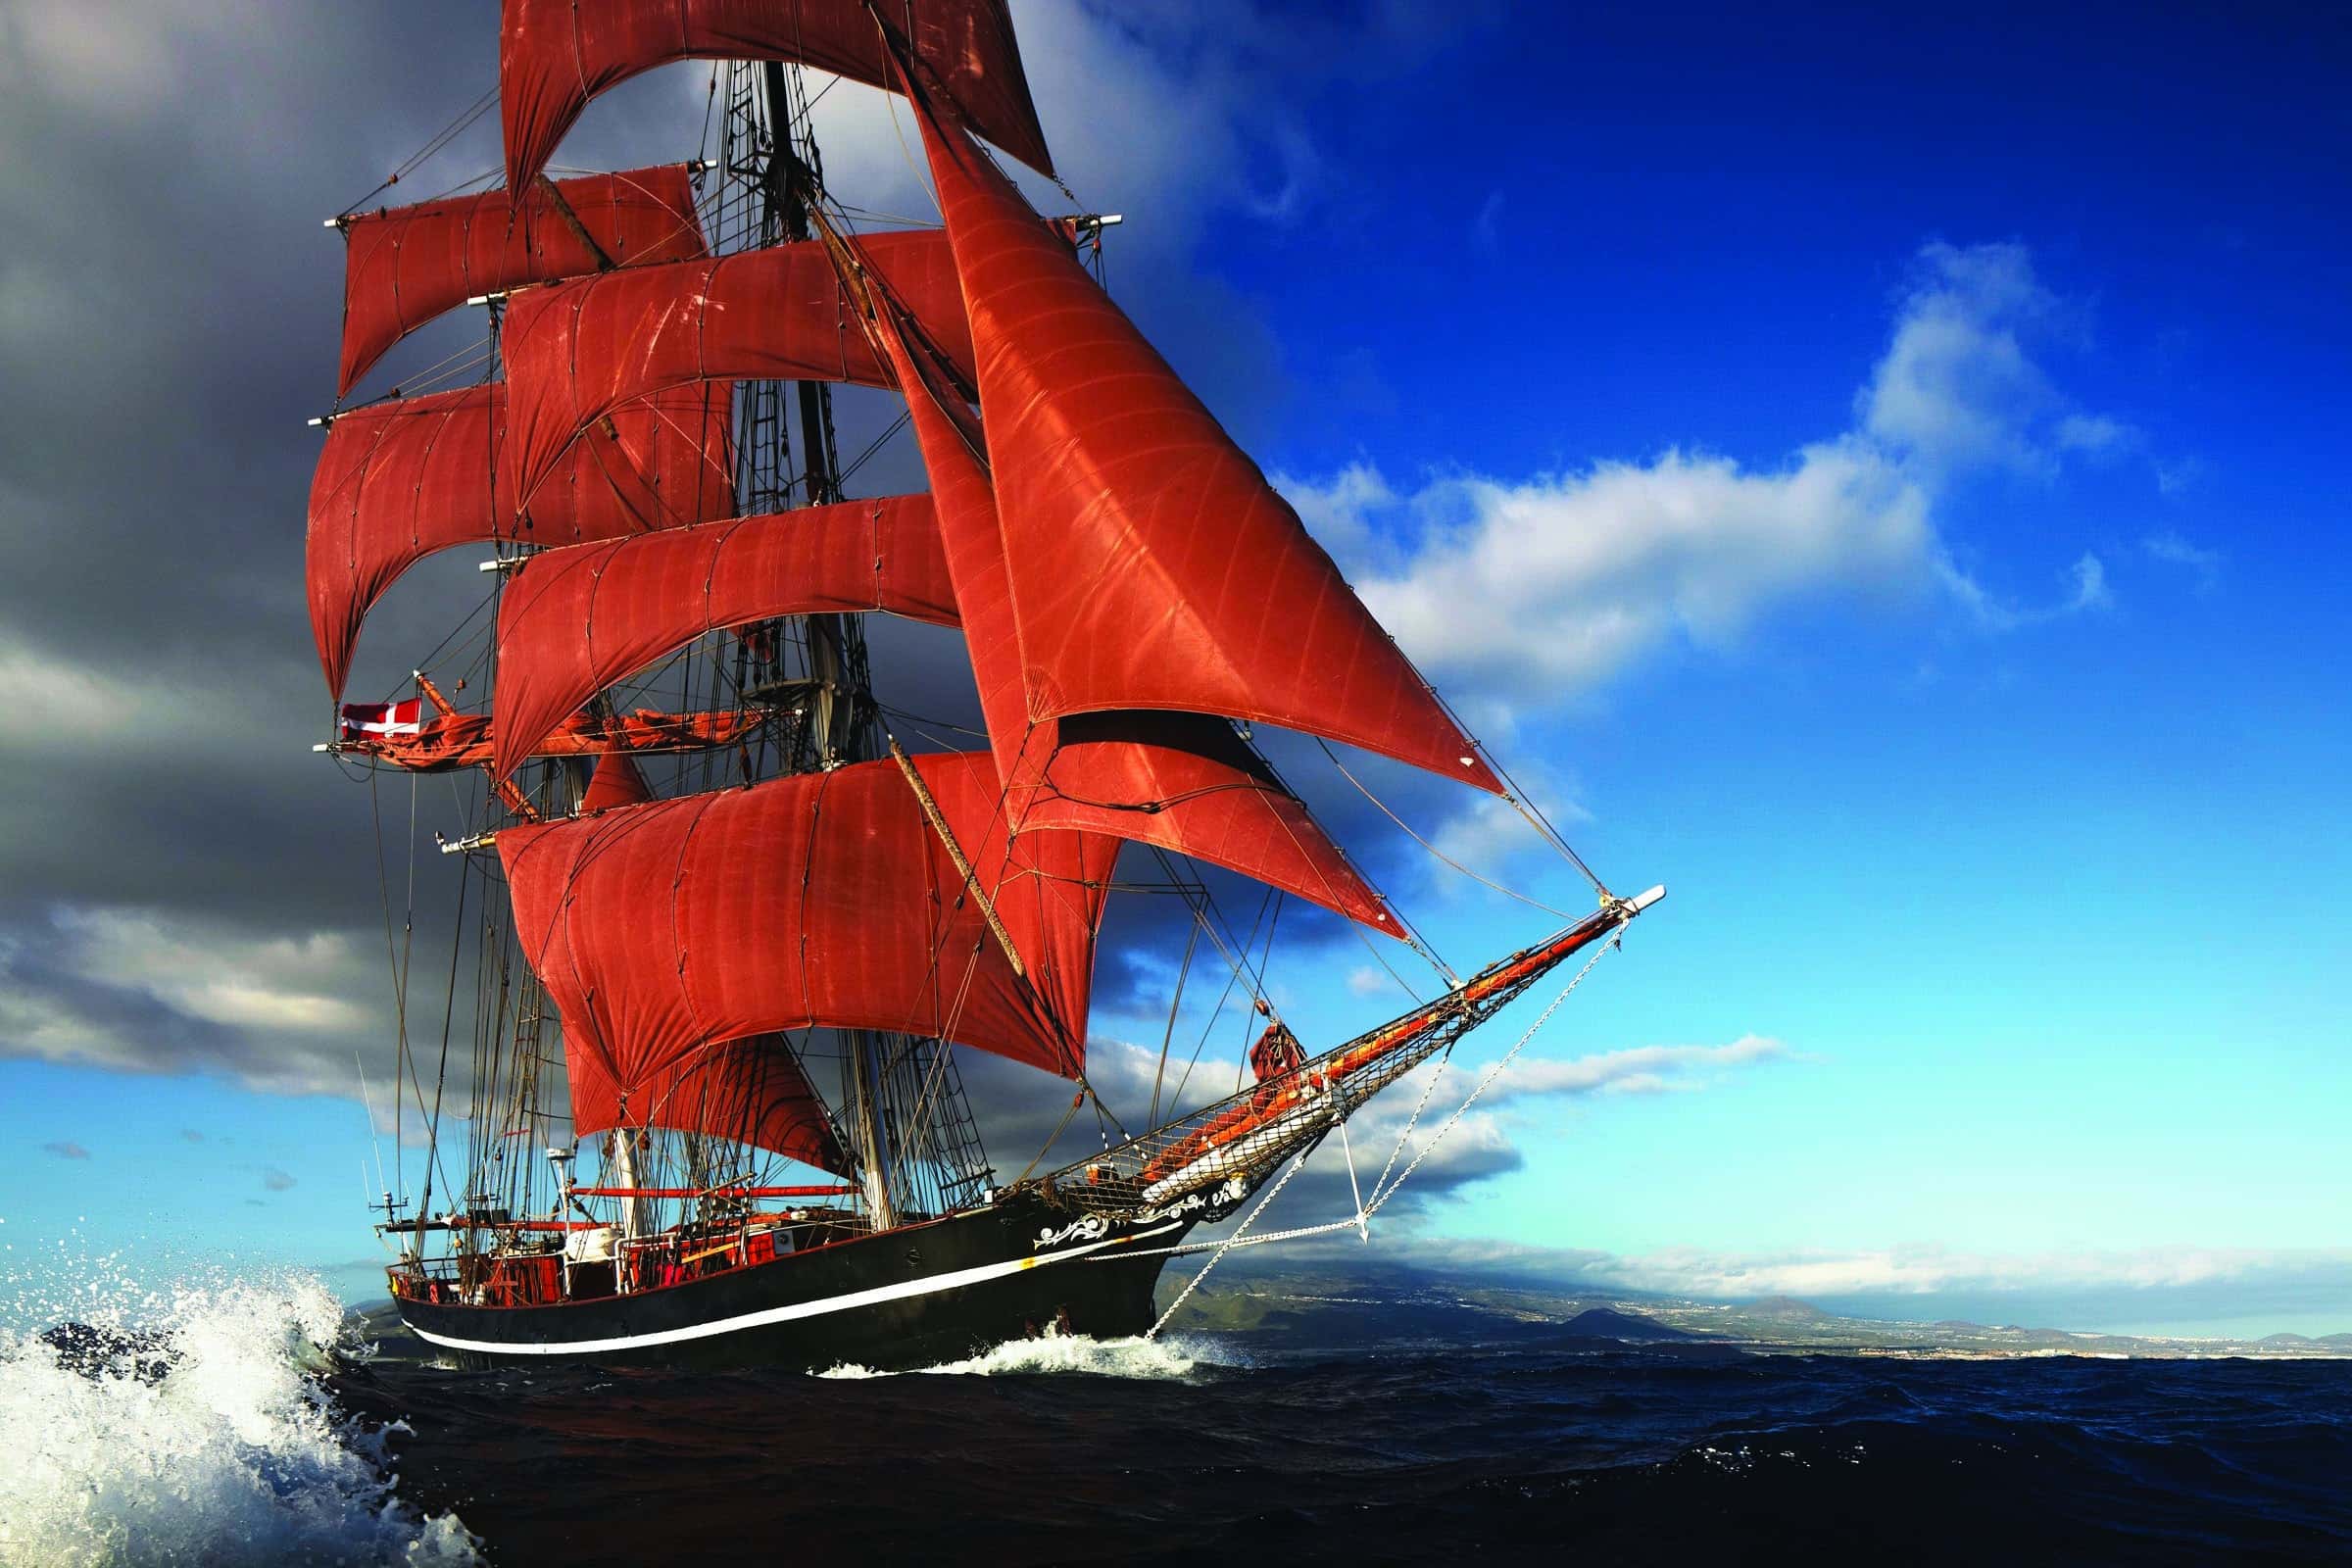
Vehicle type: Ships